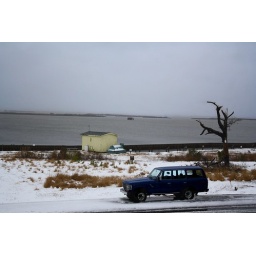
This is the view from my bedroom in our new house in NC. It actually snowed here for once too.